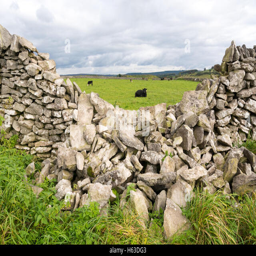
fallen section of a stone wall .